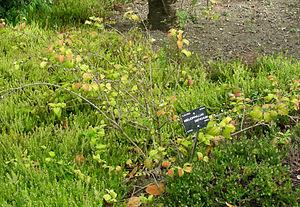
Abeliophyllum distichum, Parc de la Tête d'Or, Lyon, Rhône, France.
Le genre Abeliophyllum, de la famille des Oleaceae, ne comprend qu'une seule espèce, le forsythia blanc, un arbuste originaire de Corée.